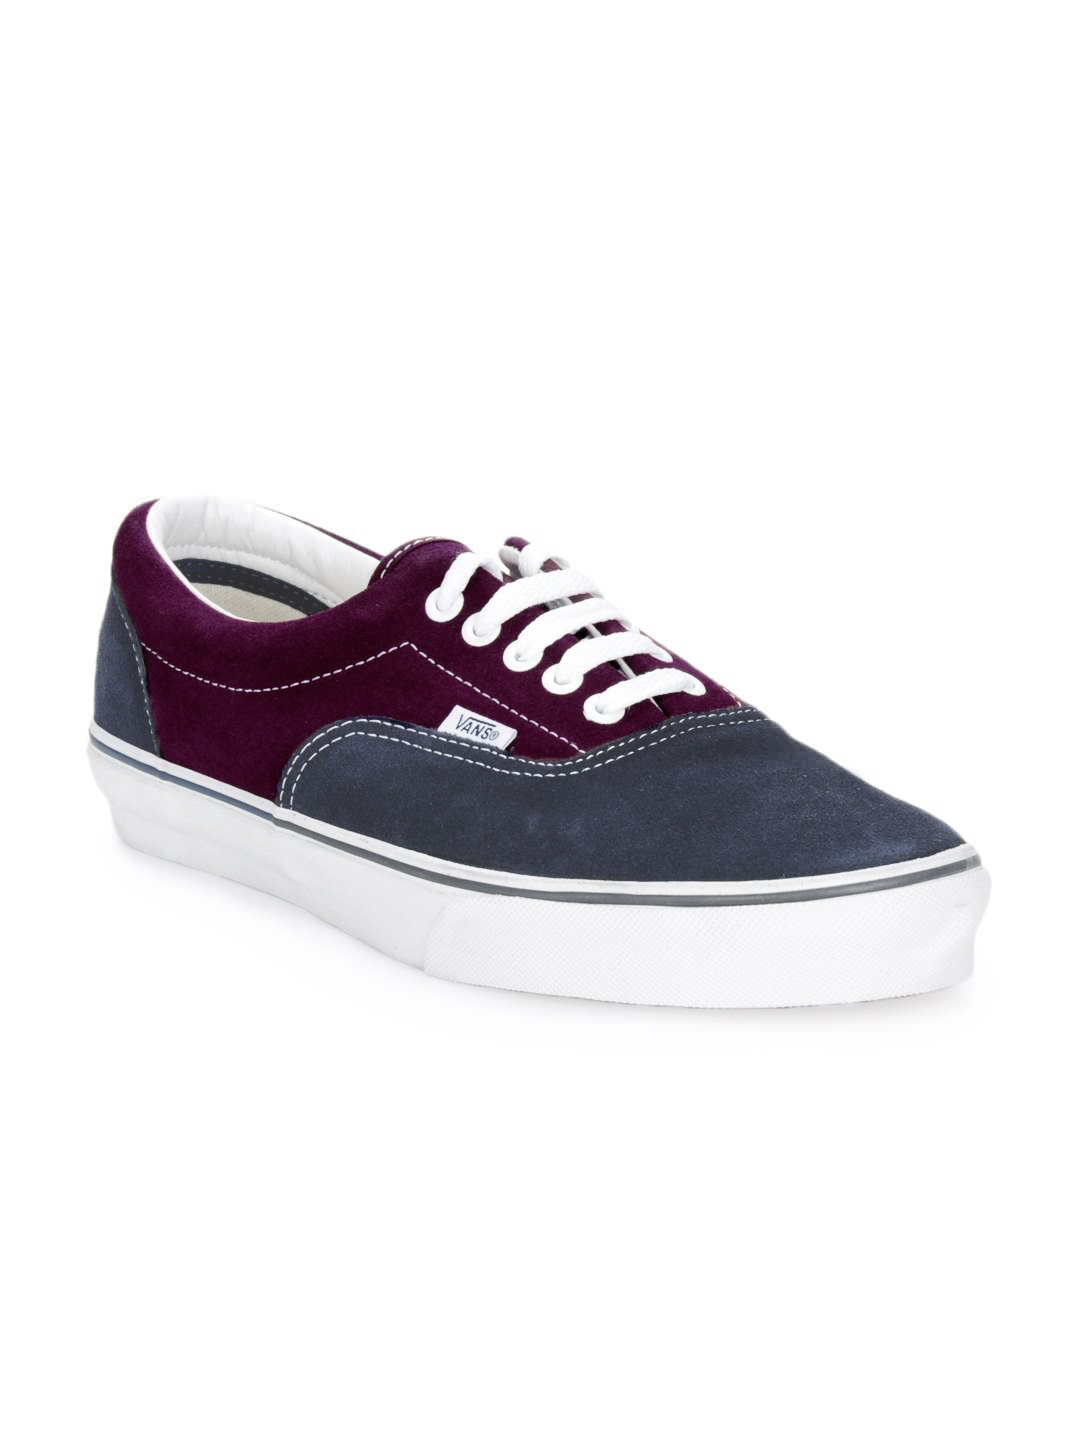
Vans Unisex Wine & Navy Blue Era Shoes
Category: Footwear / Shoes / Casual Shoes
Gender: Unisex
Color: Purple
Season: Summer 2012
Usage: Casual